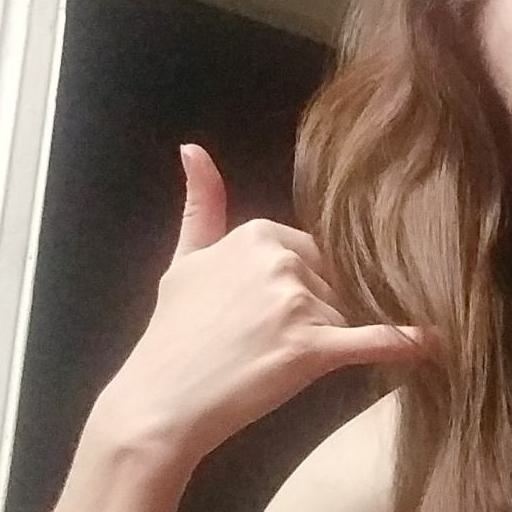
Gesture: call